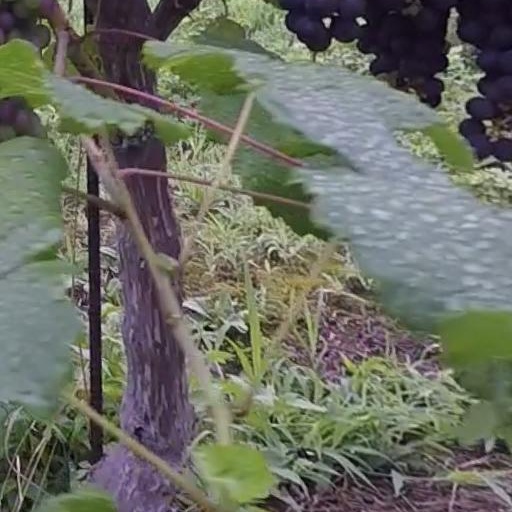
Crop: grape